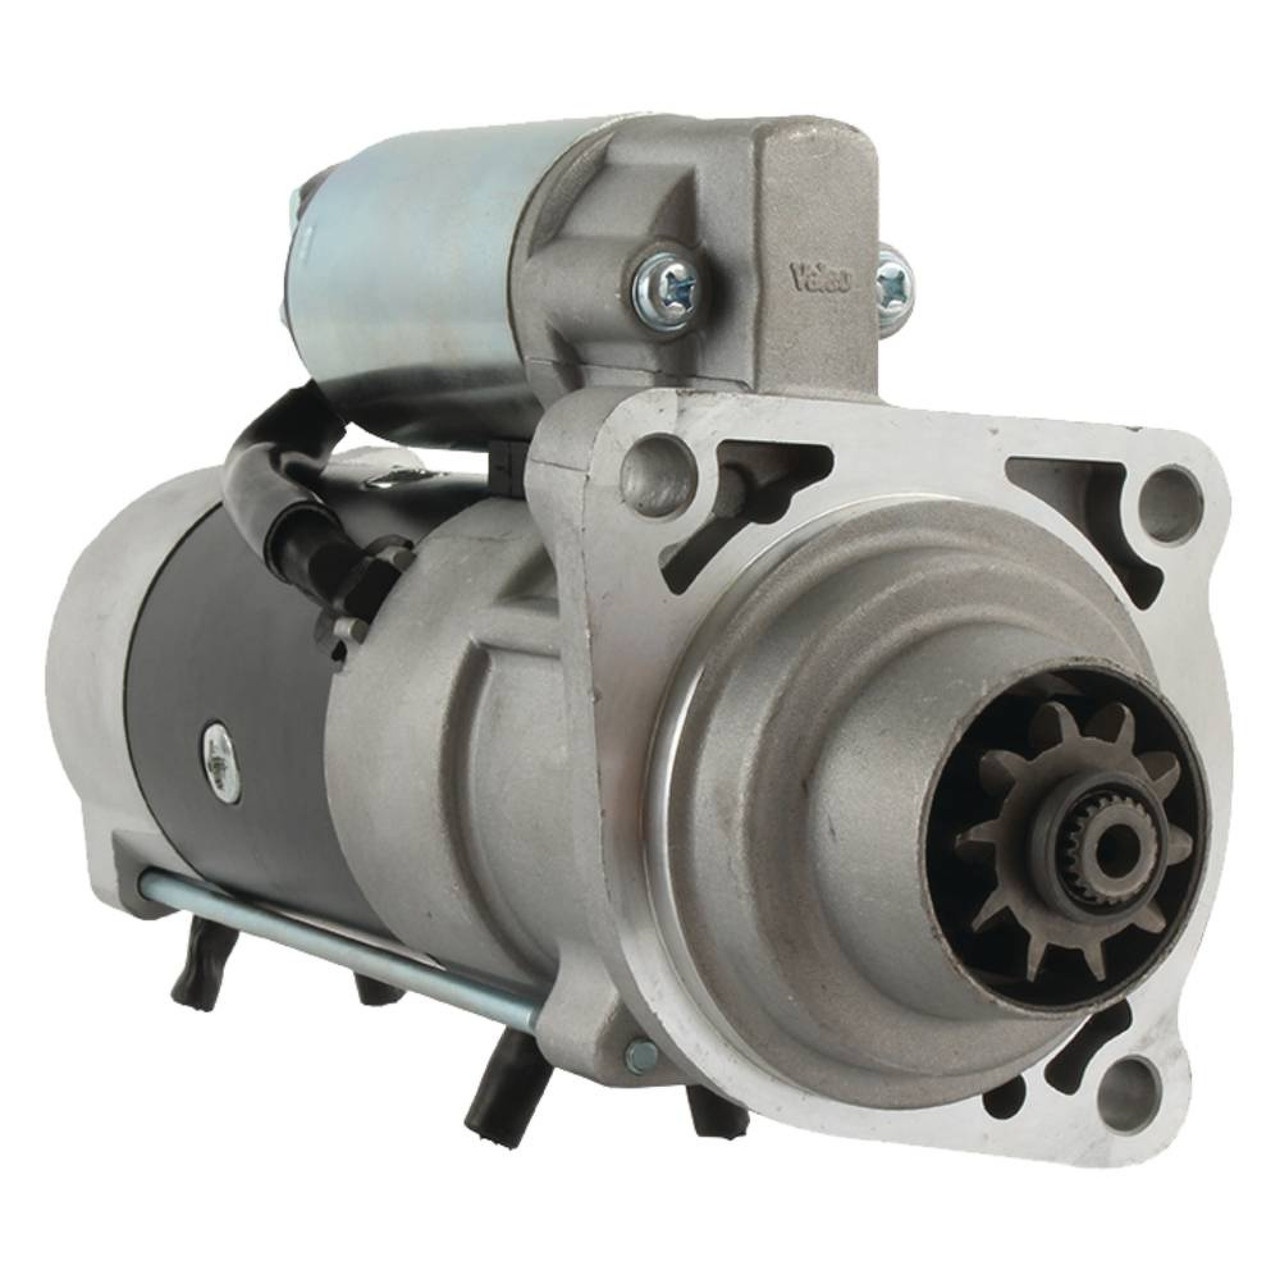
Starter for Bobcat T200 LOADER 6676958
Brand: AEP
Part Number: 2200-0104 Description: Atlantic Quality Parts Starter Bobcat 6685191 Replaces: Bobcat 6685191 Specs: Lester18485 PLGR type Rotation DirectionClockwise Teeth12 Volt12 Fitments Bobcat T200 Compact Track Loader Additional Part Numbers: Bobcat 6675958 Bobcat 6676958 Bobcat 6685191 Lester 18485 Arrowhead SPR0011 Wilson 91-31-9007 J&N Electrical Products 410-40025 J&N Electrical Products 410-40007
Category: Business & Industrial > Heavy Machinery > Tractors > Compact Tractors